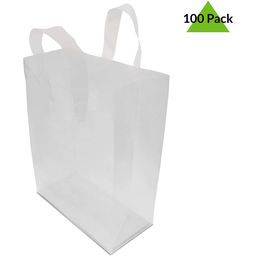
Label: plastic